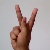
The image shows a hand gesture representing the letter 'K' in Indian Sign Language.